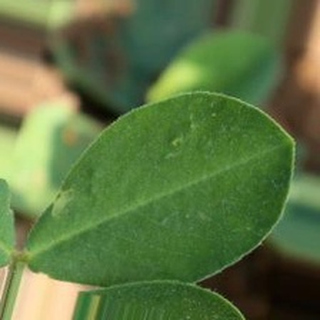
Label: healthy_groundnut